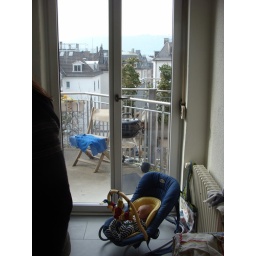
in the kitchen with Townes chair